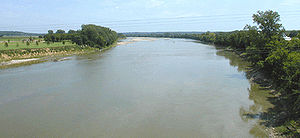
Kansas River
Kansas River i nærheden af De Soto
Kansas River, også kendt som Kaw, er en 238 km lang flod som munder ud i Missourifloden i storbyen Kansas City i delstaten Kansas, USA. Denne flod får tilløb fra adskillige længere floder, og hele flodsystemet er dermed 1.196 km langt og har et afvandingsområde på over 155.000 km². Kansas River er en af de største og vandrigeste bifloder til Missouri River, og løber vest-øst i gennem hele det nordlige Kansas, og med nordlig tilførsel fra det sydlige Nebraska og østlige Colorado. Flodsystemet ligger i et geologisk stabilt område. Bowersock-dæmningen er et system til kontrol af oversvømmelser, og har kun begrænset kraftproduktion.